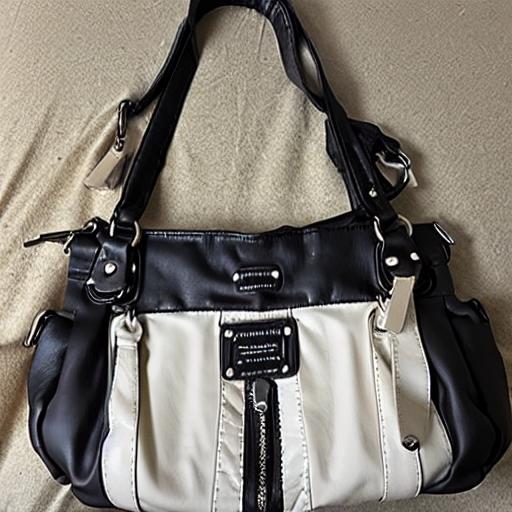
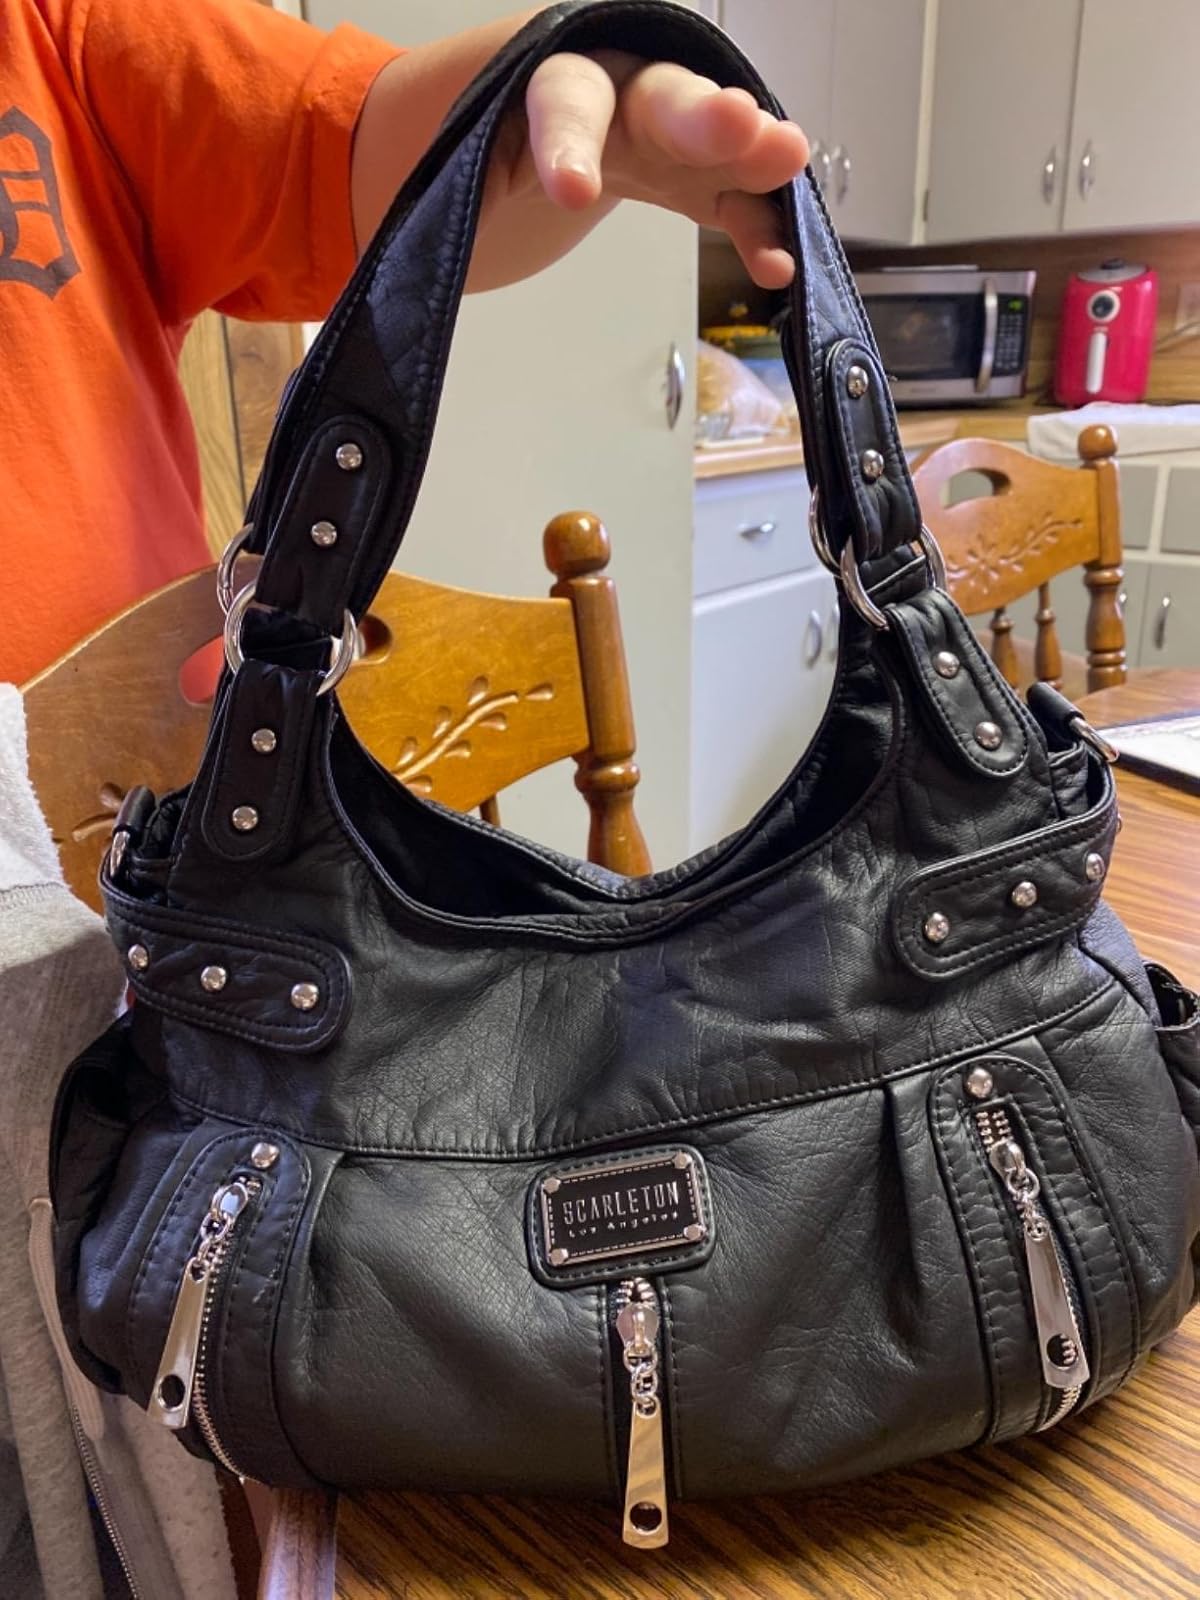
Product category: accessories_handbag
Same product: no